Geology of Venus

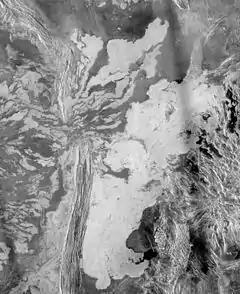
Lava originating from Ammavaru caldera (300 km outside the image) overflowed the ridge left of center and pooled to its right.

Lava flows on Venus are often much larger than Earth's, up to several hundred kilometers long and tens of kilometers wide. It is still unknown why these lava fields or "lobate flows" reach such sizes, but it is suggested that they are the result of very large eruptions of basaltic, low-viscosity lava spreading out to form wide, flat plains.